Queen Elizabeth 2

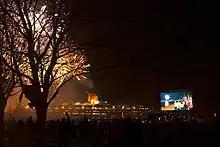
Southampton, 11 November 2008

"QE2" completed her final Atlantic crossings in tandem with her successor, "QM2". The ships departed for the final westbound crossing from Southampton on 10 October, sailing tandem and arriving in New York City one final time on 16 October. The Queen Mary 2 docked at the Brooklyn cruise terminal, while the QE2 docked in Manhattan. The two liners departed New York on 16 October for the final eastbound crossing, arriving in Southampton on 22 October. This marked the end of "QE2"s transatlantic voyages.